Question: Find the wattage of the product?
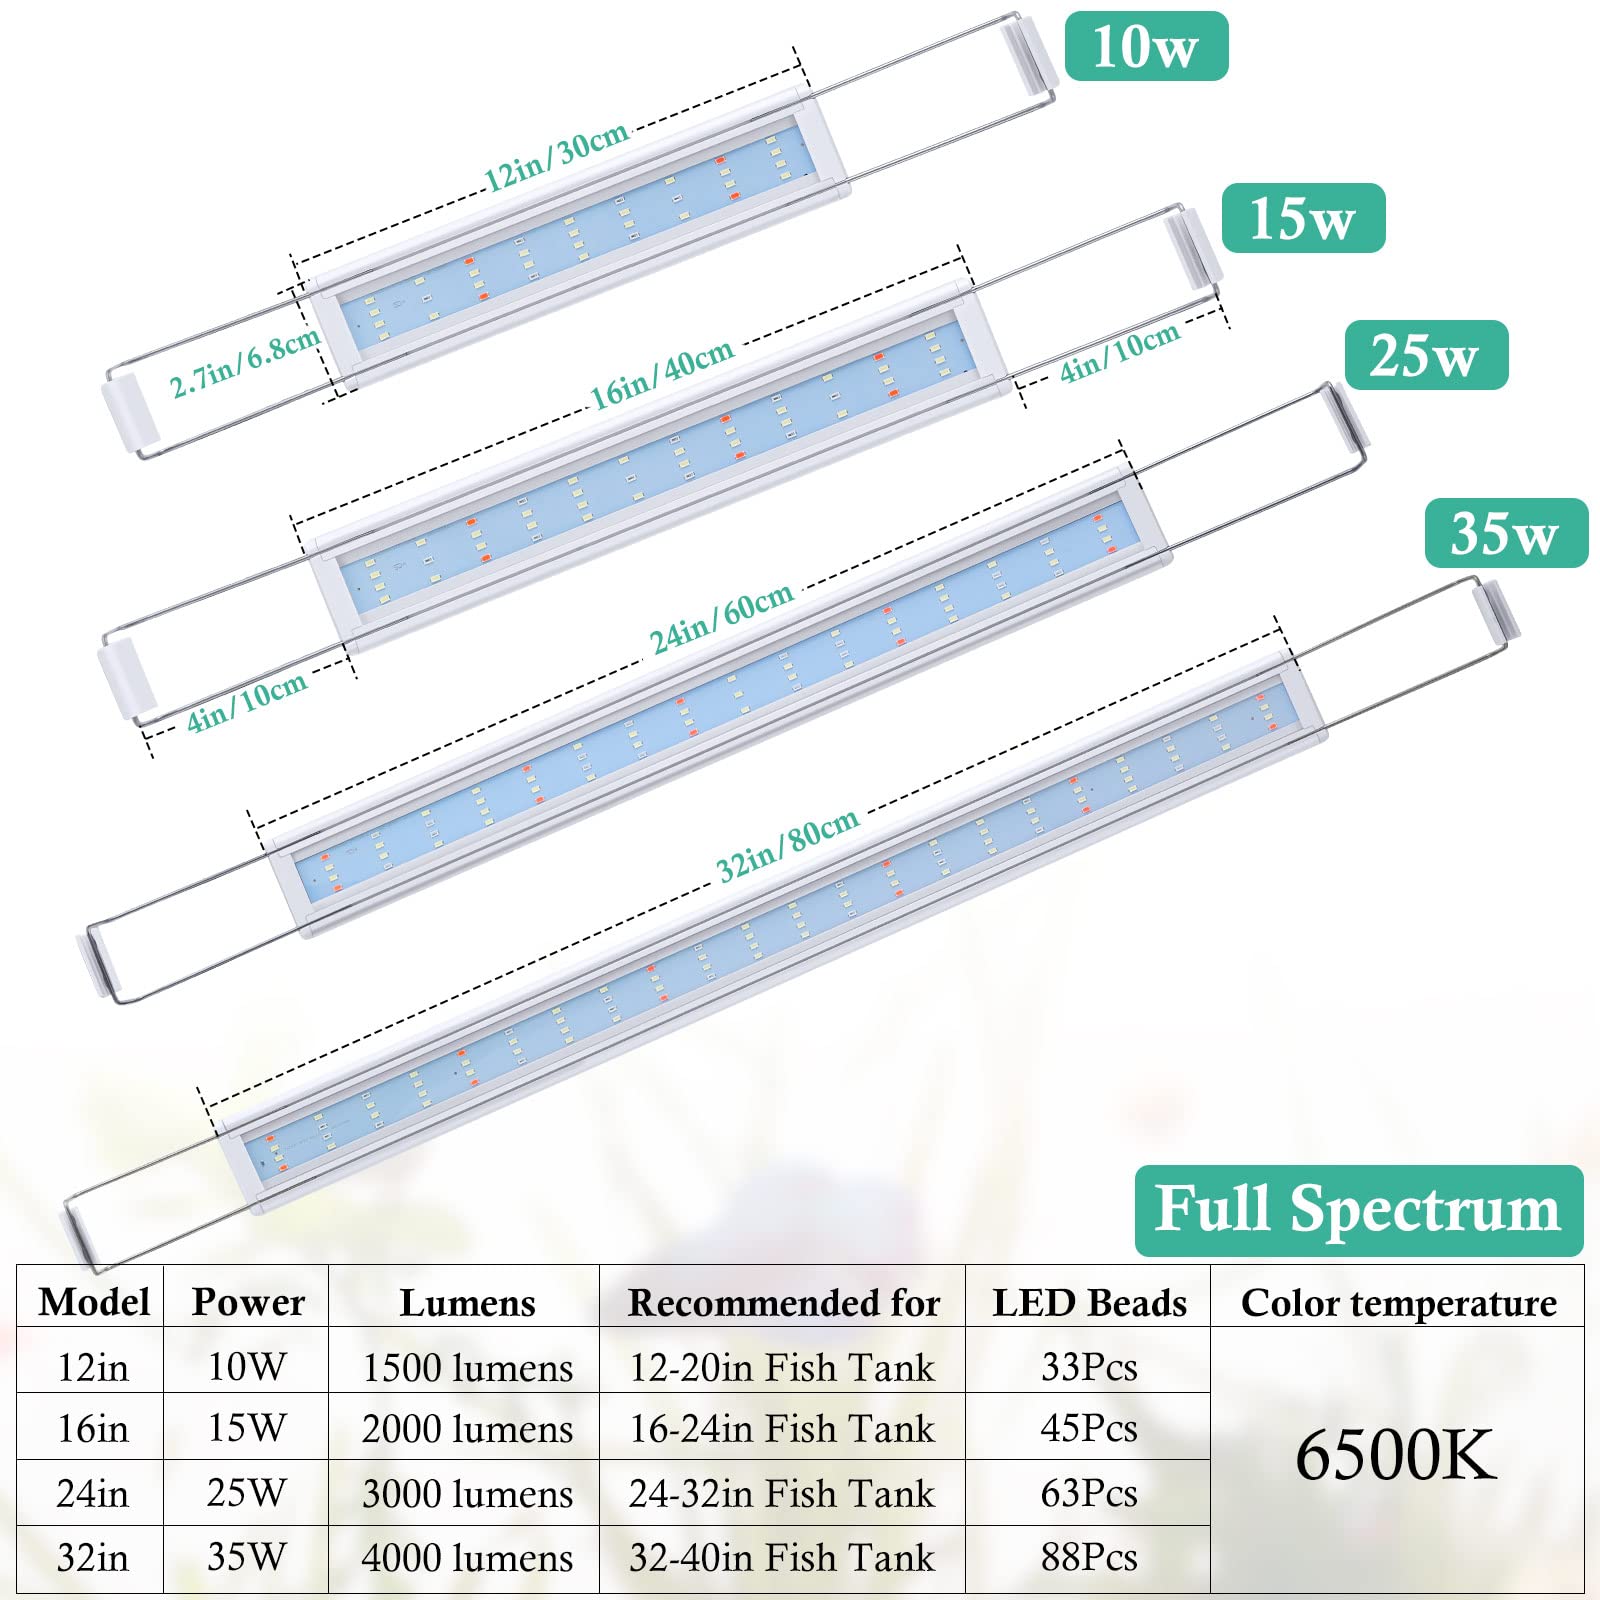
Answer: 35.0 watt